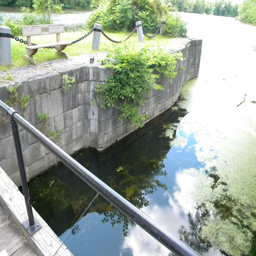
photos of the lock at the park